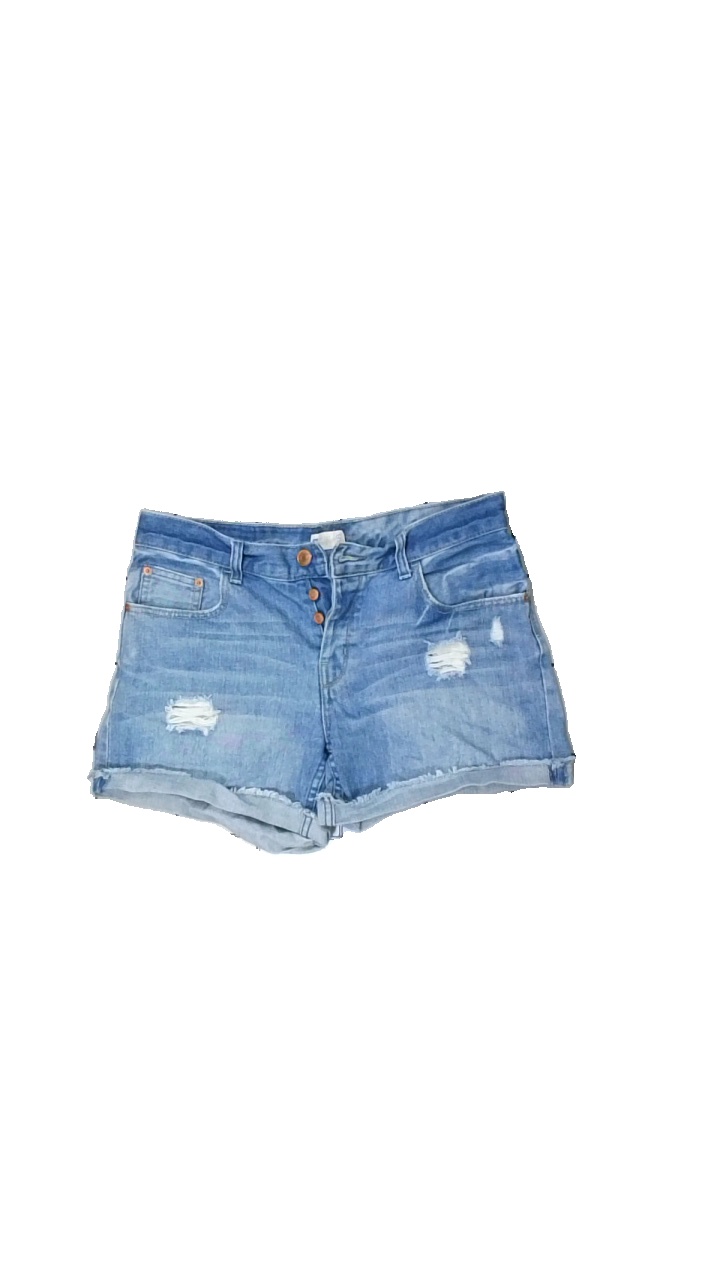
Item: Shorts (Ladies)
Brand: Gina Tricot
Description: shorts
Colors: Blue
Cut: Regular
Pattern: Logo print
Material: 100% bomull
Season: Summer
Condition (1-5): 4
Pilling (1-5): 4
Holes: Major
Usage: Reuse
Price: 50-100